HMS Aigle (1801)

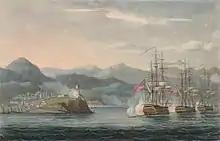
"Pembroke", "Alcmene" and "Aigle" bombarding Fort Maurizio on 11 April 1814

A two-day long bombardment of Flushing from both land and sea forced its capitulation on 15 August. Ratified the following day, it left the British in control of Walcheren, which they garrisoned with 10,000 troops. Schouwen and Duiveland on the Eastern branch of the Scheldt, were occupied peacefully on 17 August. The French fleet had already withdrawn to Antwerp, having been informed on 29 July when the British were still at sea. Between the British and their objective were now more than 35,000 French soldiers, garrisoned in heavily armed forts at Lillo, Liefkenshoech, and Antwerp. The deliberate destruction of dykes by the French had led to widespread flooding, and with disease spreading through the British army, it was decided to abandon the expedition in early September. "Aigle's" crew received a share of the prize money for its part in the campaign.